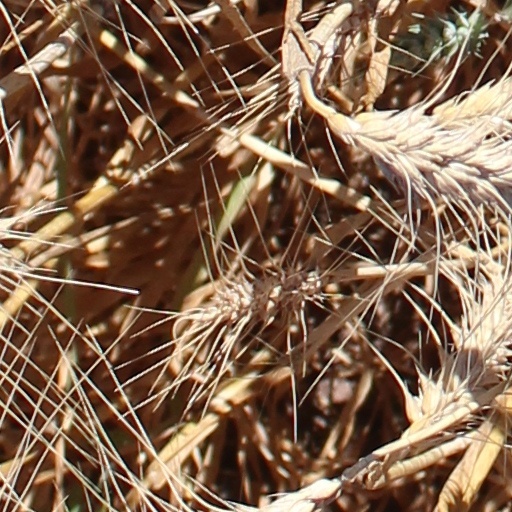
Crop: wheat